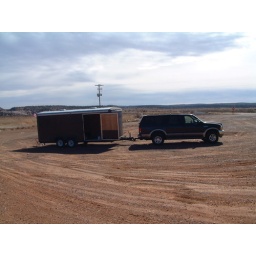
Ford truck and trailer in New Mexico on the way to LA to pick up motorcycles for business